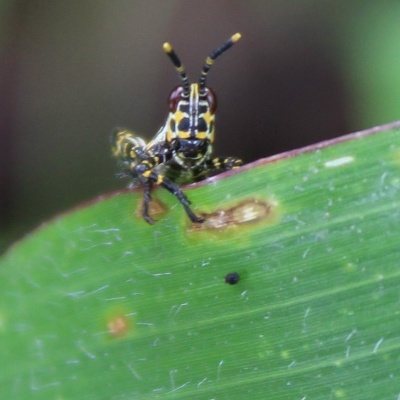
Crop: Maize
Condition: grasshoper